View of the Victoria Embankment in London

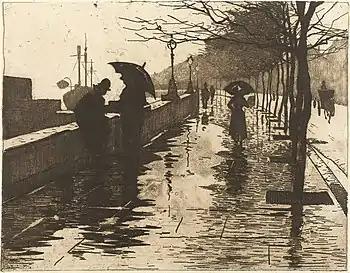

View of Victoria Embankment in London (Dutch - "Gezicht op Victoria Embankment in Londen") is an 1890 etching by the Dutch artist, etcher and photographer Willem Witsen. It shows a foggy autumnal scene on Victoria Embankment in London - he stayed in the city between 1888 and 1891 with only a few interruptions. He also produced prints of the scene in 1906 and 1908, one of which is in the Rijksmuseum.